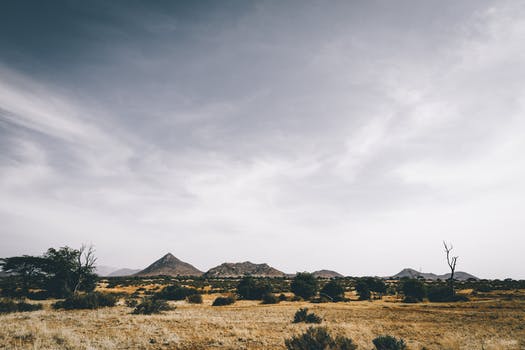
Label: No Watermark